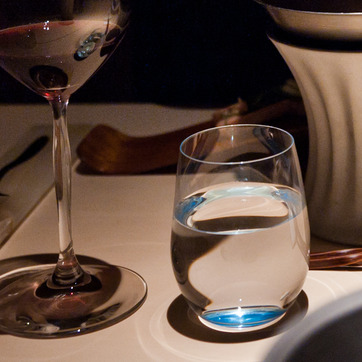
Material: glass